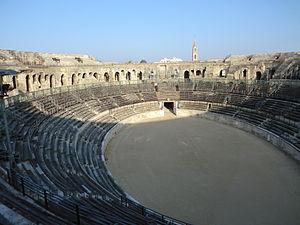
Arènes de Nîmes
L'histoire du sport en France peut se découper dans le temps en séquences spécifiques relativement homogènes mais de durées très variables. Ses origines remontent pour beaucoup à la période gallo-romaine avant de revêtir des formes particulières au Moyen Âge puis de justifier un discours très construit lors de la Renaissance. Celui-ci ne se cristallise vraiment en France que dans la première partie du XIXᵉ siècle avec le développement de la gymnastique comme activité éducative et hygiénique. Ce n'est qu'à la fin de ce siècle que certains s'efforcent d'y associer la compétition sportive venue timidement d'outre-Manche comme activité de loisir de l'aristocratie. Ces pionniers doivent lutter contre le manque d'intérêt des pouvoirs publics et leurs dissensions internes entre les tenants du modèle anglo-saxon et ceux des jeux traditionnels français.
Nemausus est le nom antique de l'actuelle ville de Nîmes. Il s'agit, à partir du IIIᵉ siècle av. J.-C., de la capitale de la tribu des Volques Arécomiques, l’une des tribus de Gaule narbonnaise. À l'époque romaine, la ville est l’une des plus vastes de Gaule au niveau de la superficie et compte vingt mille habitants à son apogée. À titre de comparaison, Lugdunum capitale des Gaules, compte à la même époque environ cinquante mille habitants.
Cet article recense les biens inscrits au patrimoine mondial en France.
Les arènes de Nîmes sont un amphithéâtre romain construit vers la fin du Iᵉʳ siècle dans la ville française de Nîmes, dans le Gard.